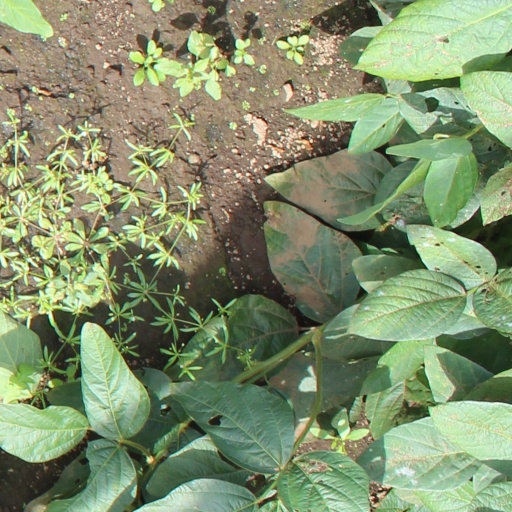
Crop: soybean